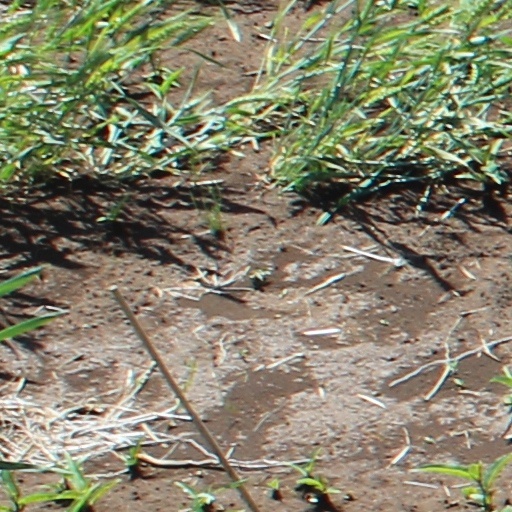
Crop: wheat